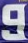
Number: 9